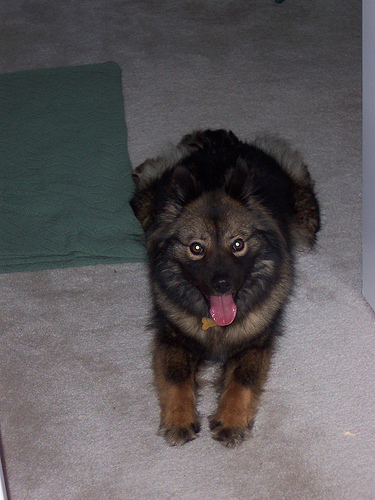
Animal: dog
Breed: keeshond